Mansfield Cheatham House

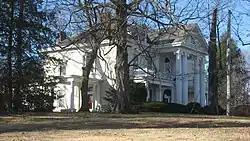

The Mansfield Cheatham House is a historic mansion in Springfield, Tennessee, U.S..